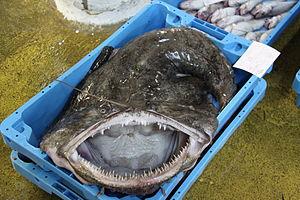
La cavité buccale (gueule) d' une baudroie commune juste pêchée et aussitôt vendue à la criée. Il est intéressant de détailler l' intéreur de cette cavité buccale. Cette photographie a été prise à la criée (llotja de peix) d' El Port de la Selva, Catalogne, Espagne.